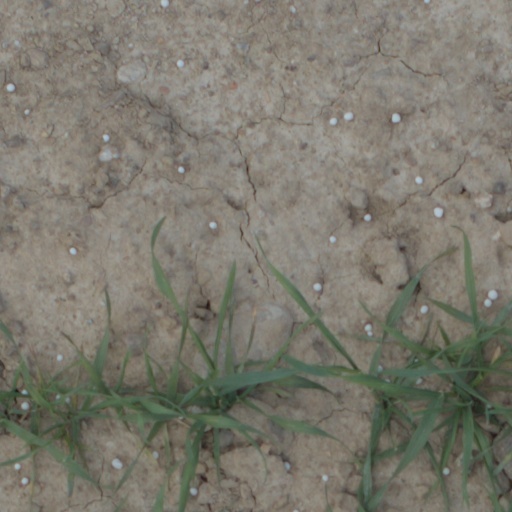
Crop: wheat